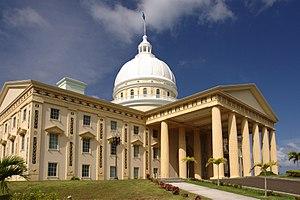
Ngerulmud est un lieu-dit de Melekeok, la capitale des Palaos, un pays d'Océanie situé dans l'océan Pacifique, à l'est des Philippines. Depuis que Melekeok est devenue le 7 octobre 2006 la capitale du pays, Ngerulmud accueille le nouveau bâtiment du Capitole.
Le sénat est la chambre haute du congrès national, le parlement bicaméral des Palaos, dont la Chambre des délégués est la chambre basse.
La chambre de délégués est la chambre basse du congrès national, le parlement bicaméral des Palaos, dont le Sénat est la chambre haute.